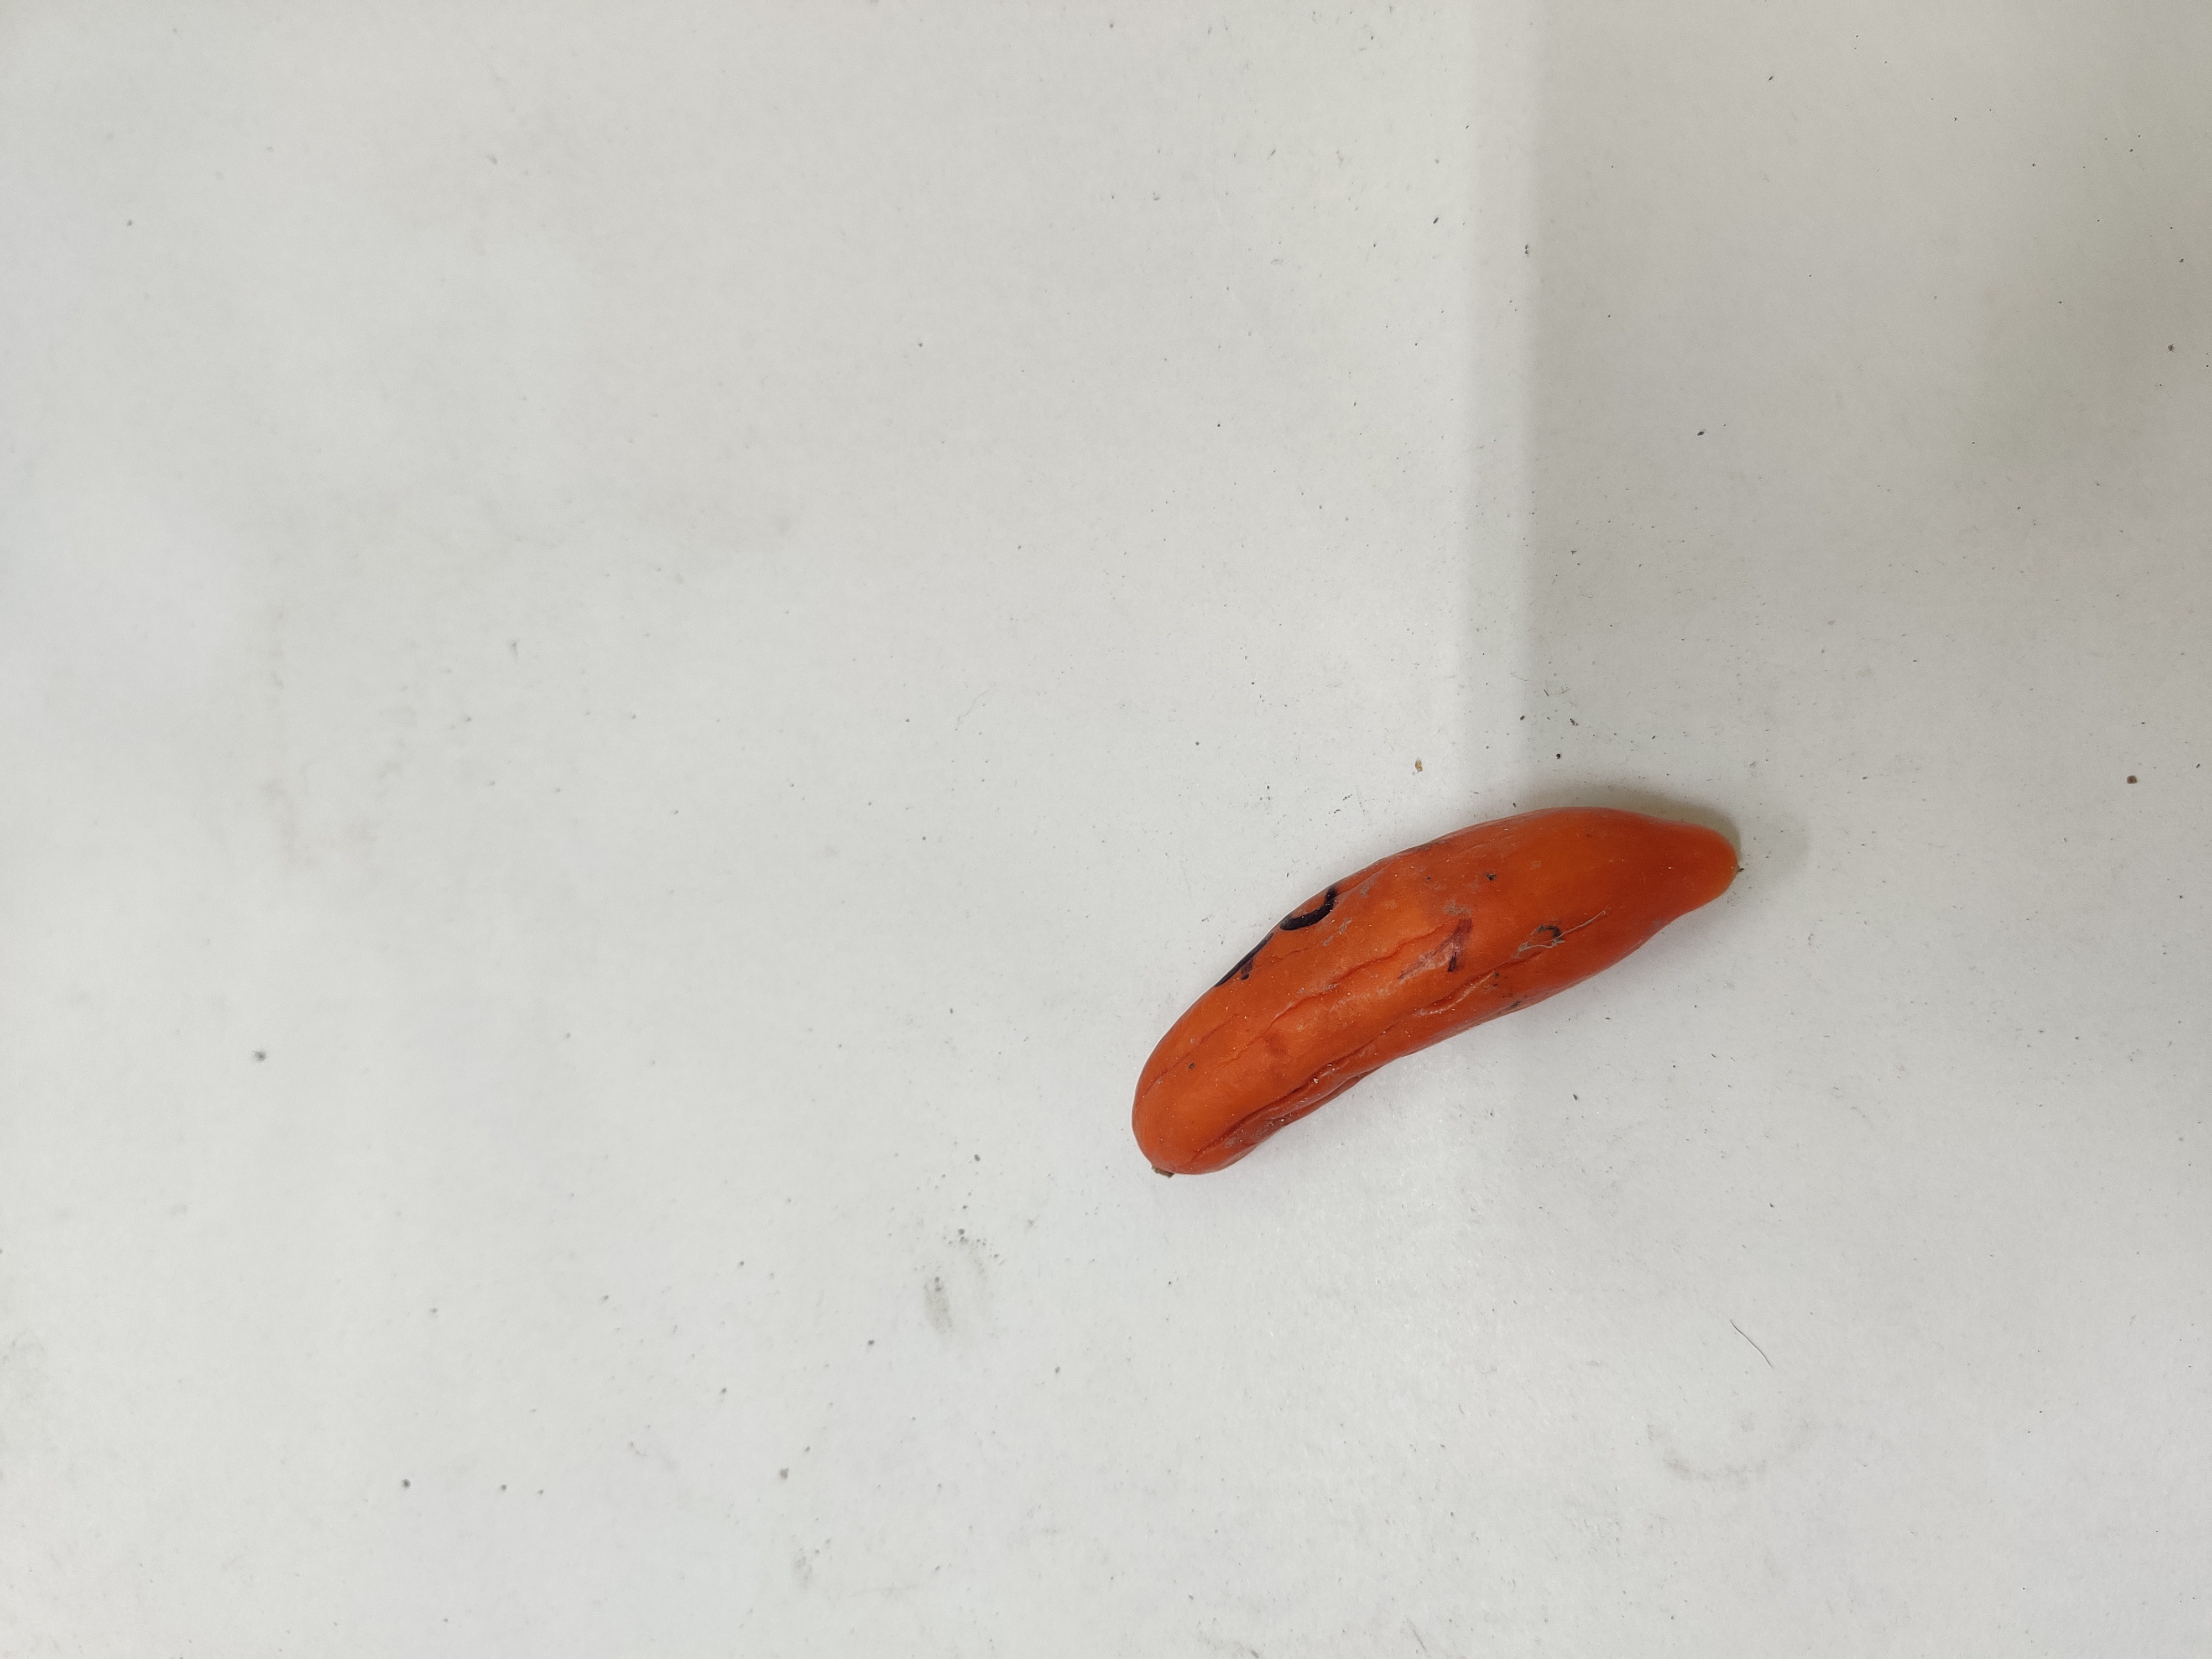
Crop: Ivy Gourd
Condition: Severely Damaged